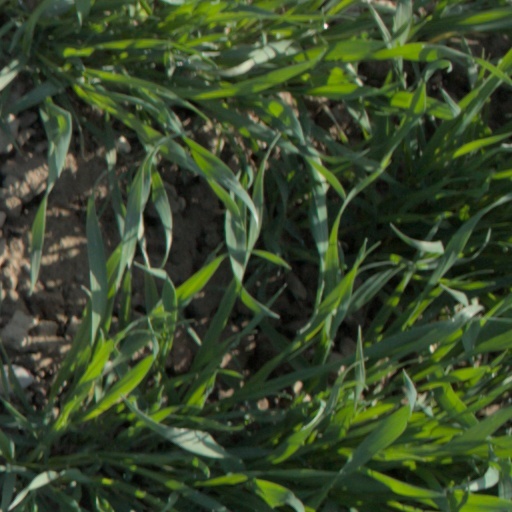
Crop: wheat